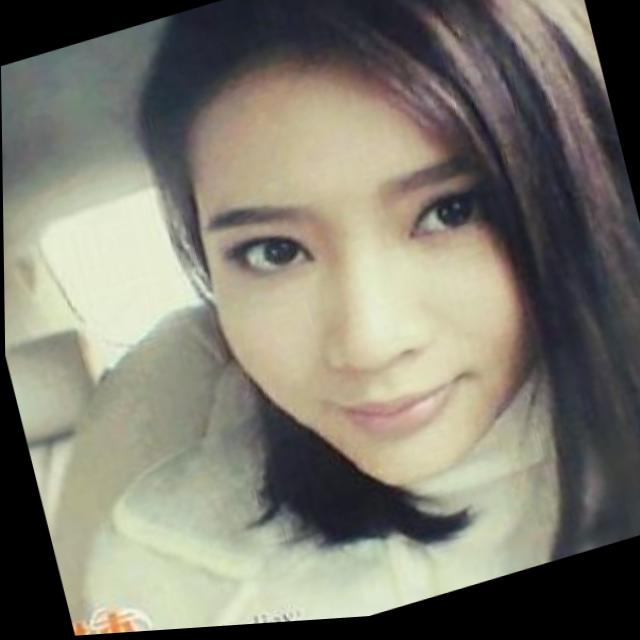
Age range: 21-44